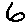
Label: 6